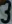
Number: 3